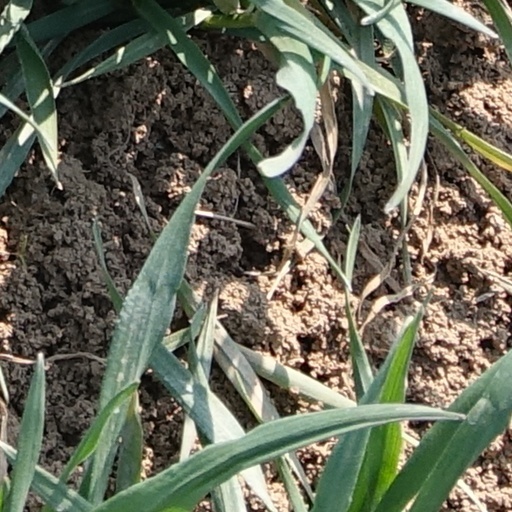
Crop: wheat